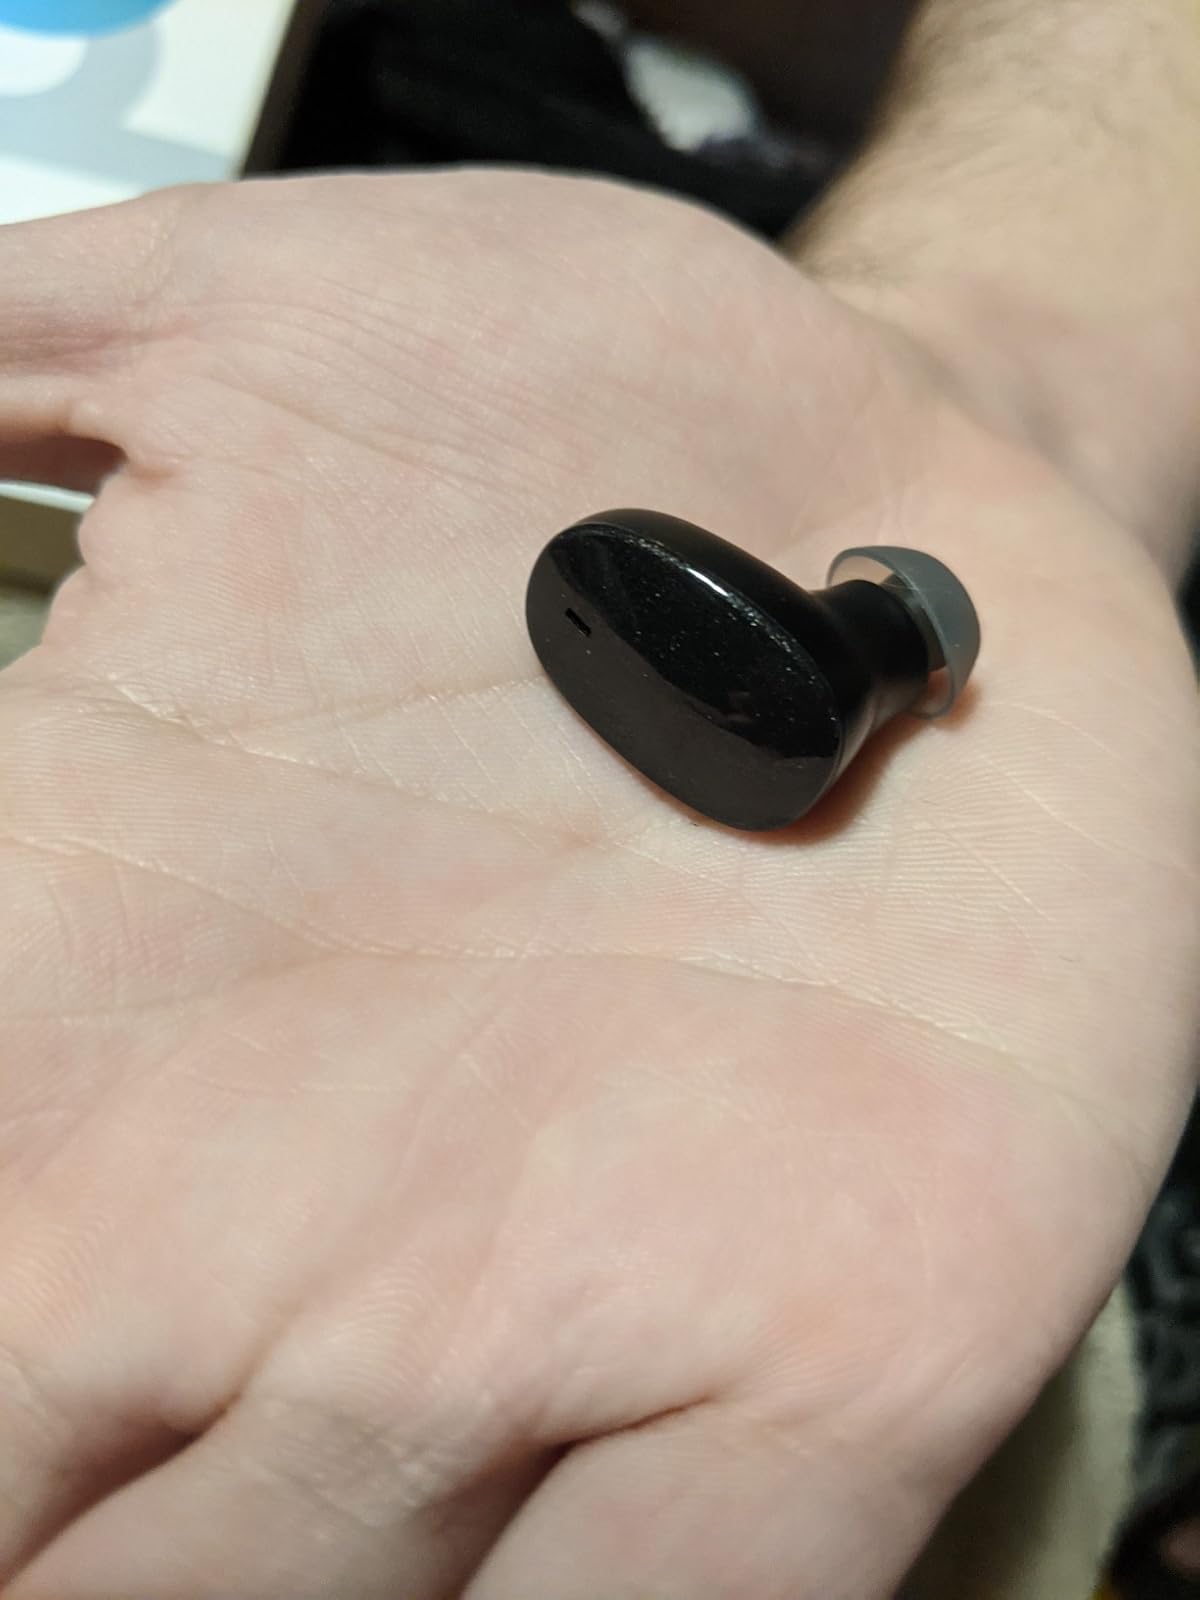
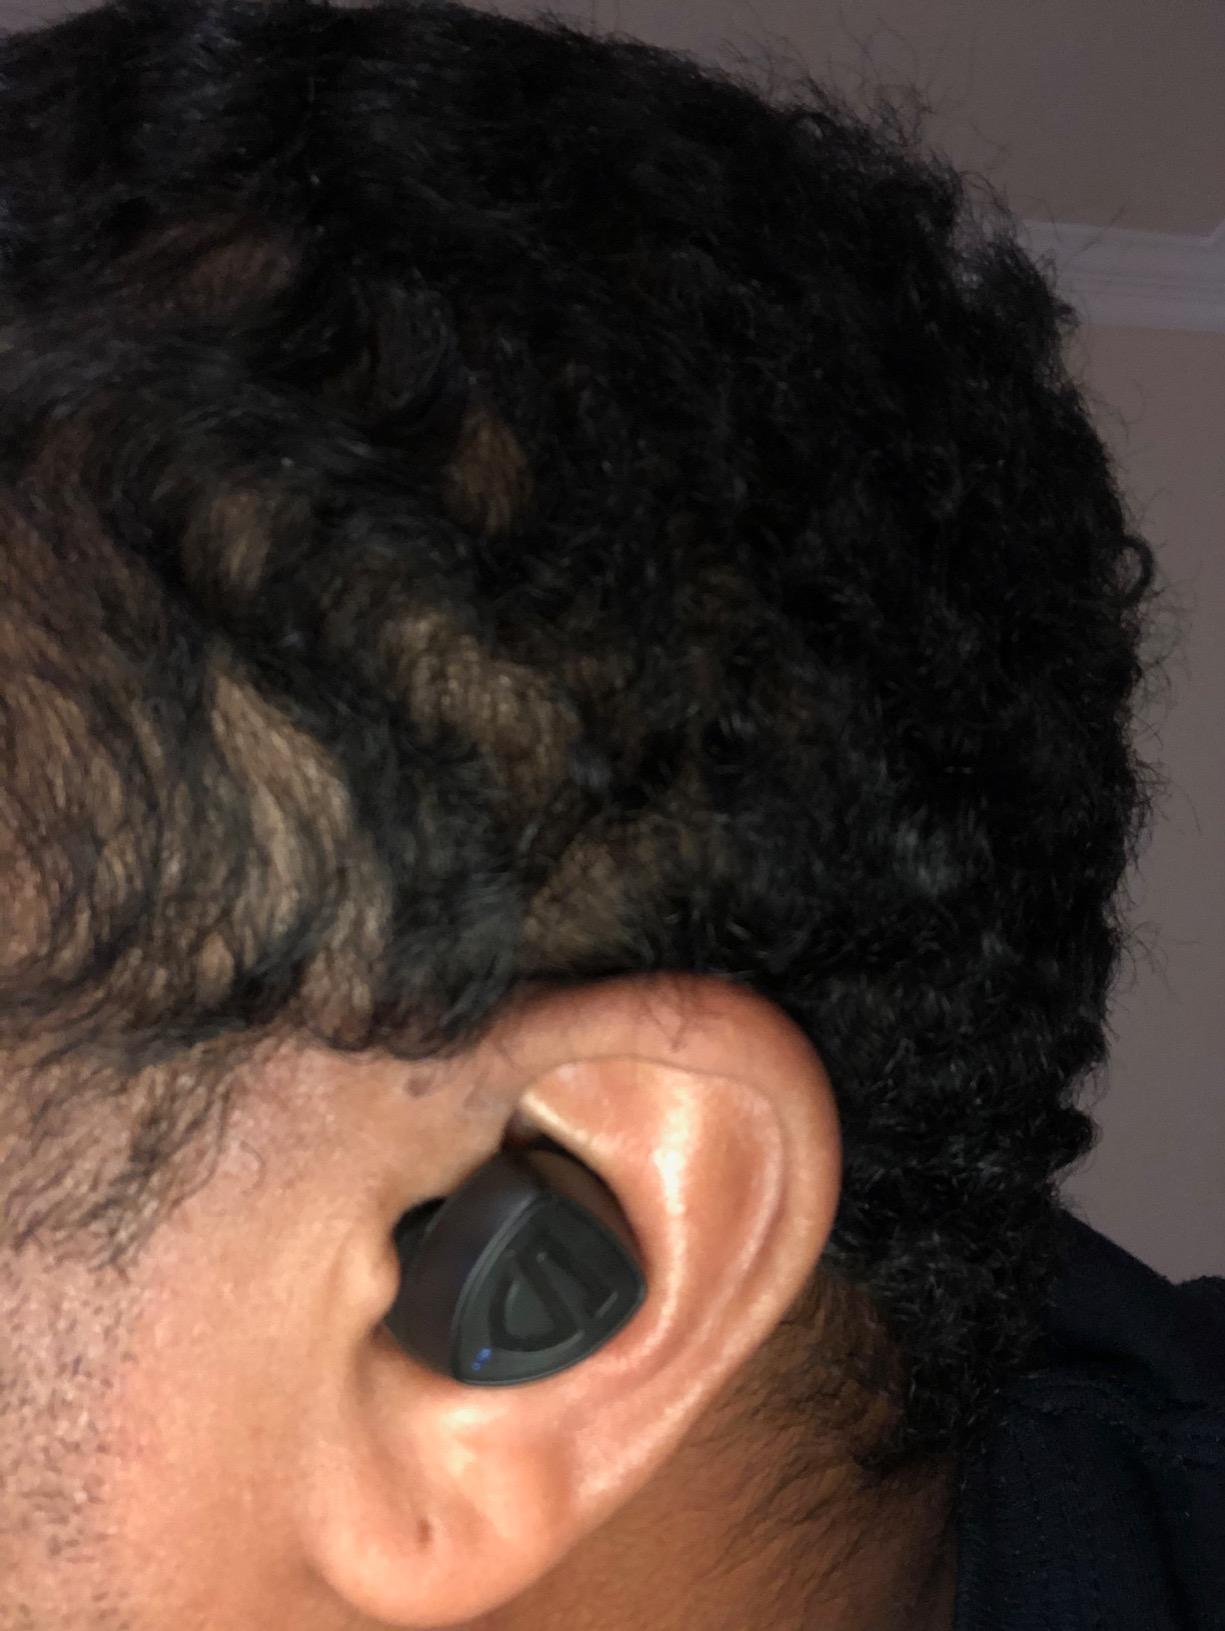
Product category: earbuds
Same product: no